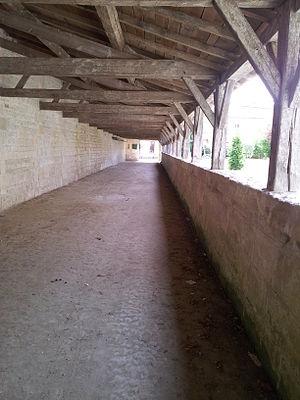
Tesson est une commune du sud-ouest de la France, située dans le département de la Charente-Maritime.